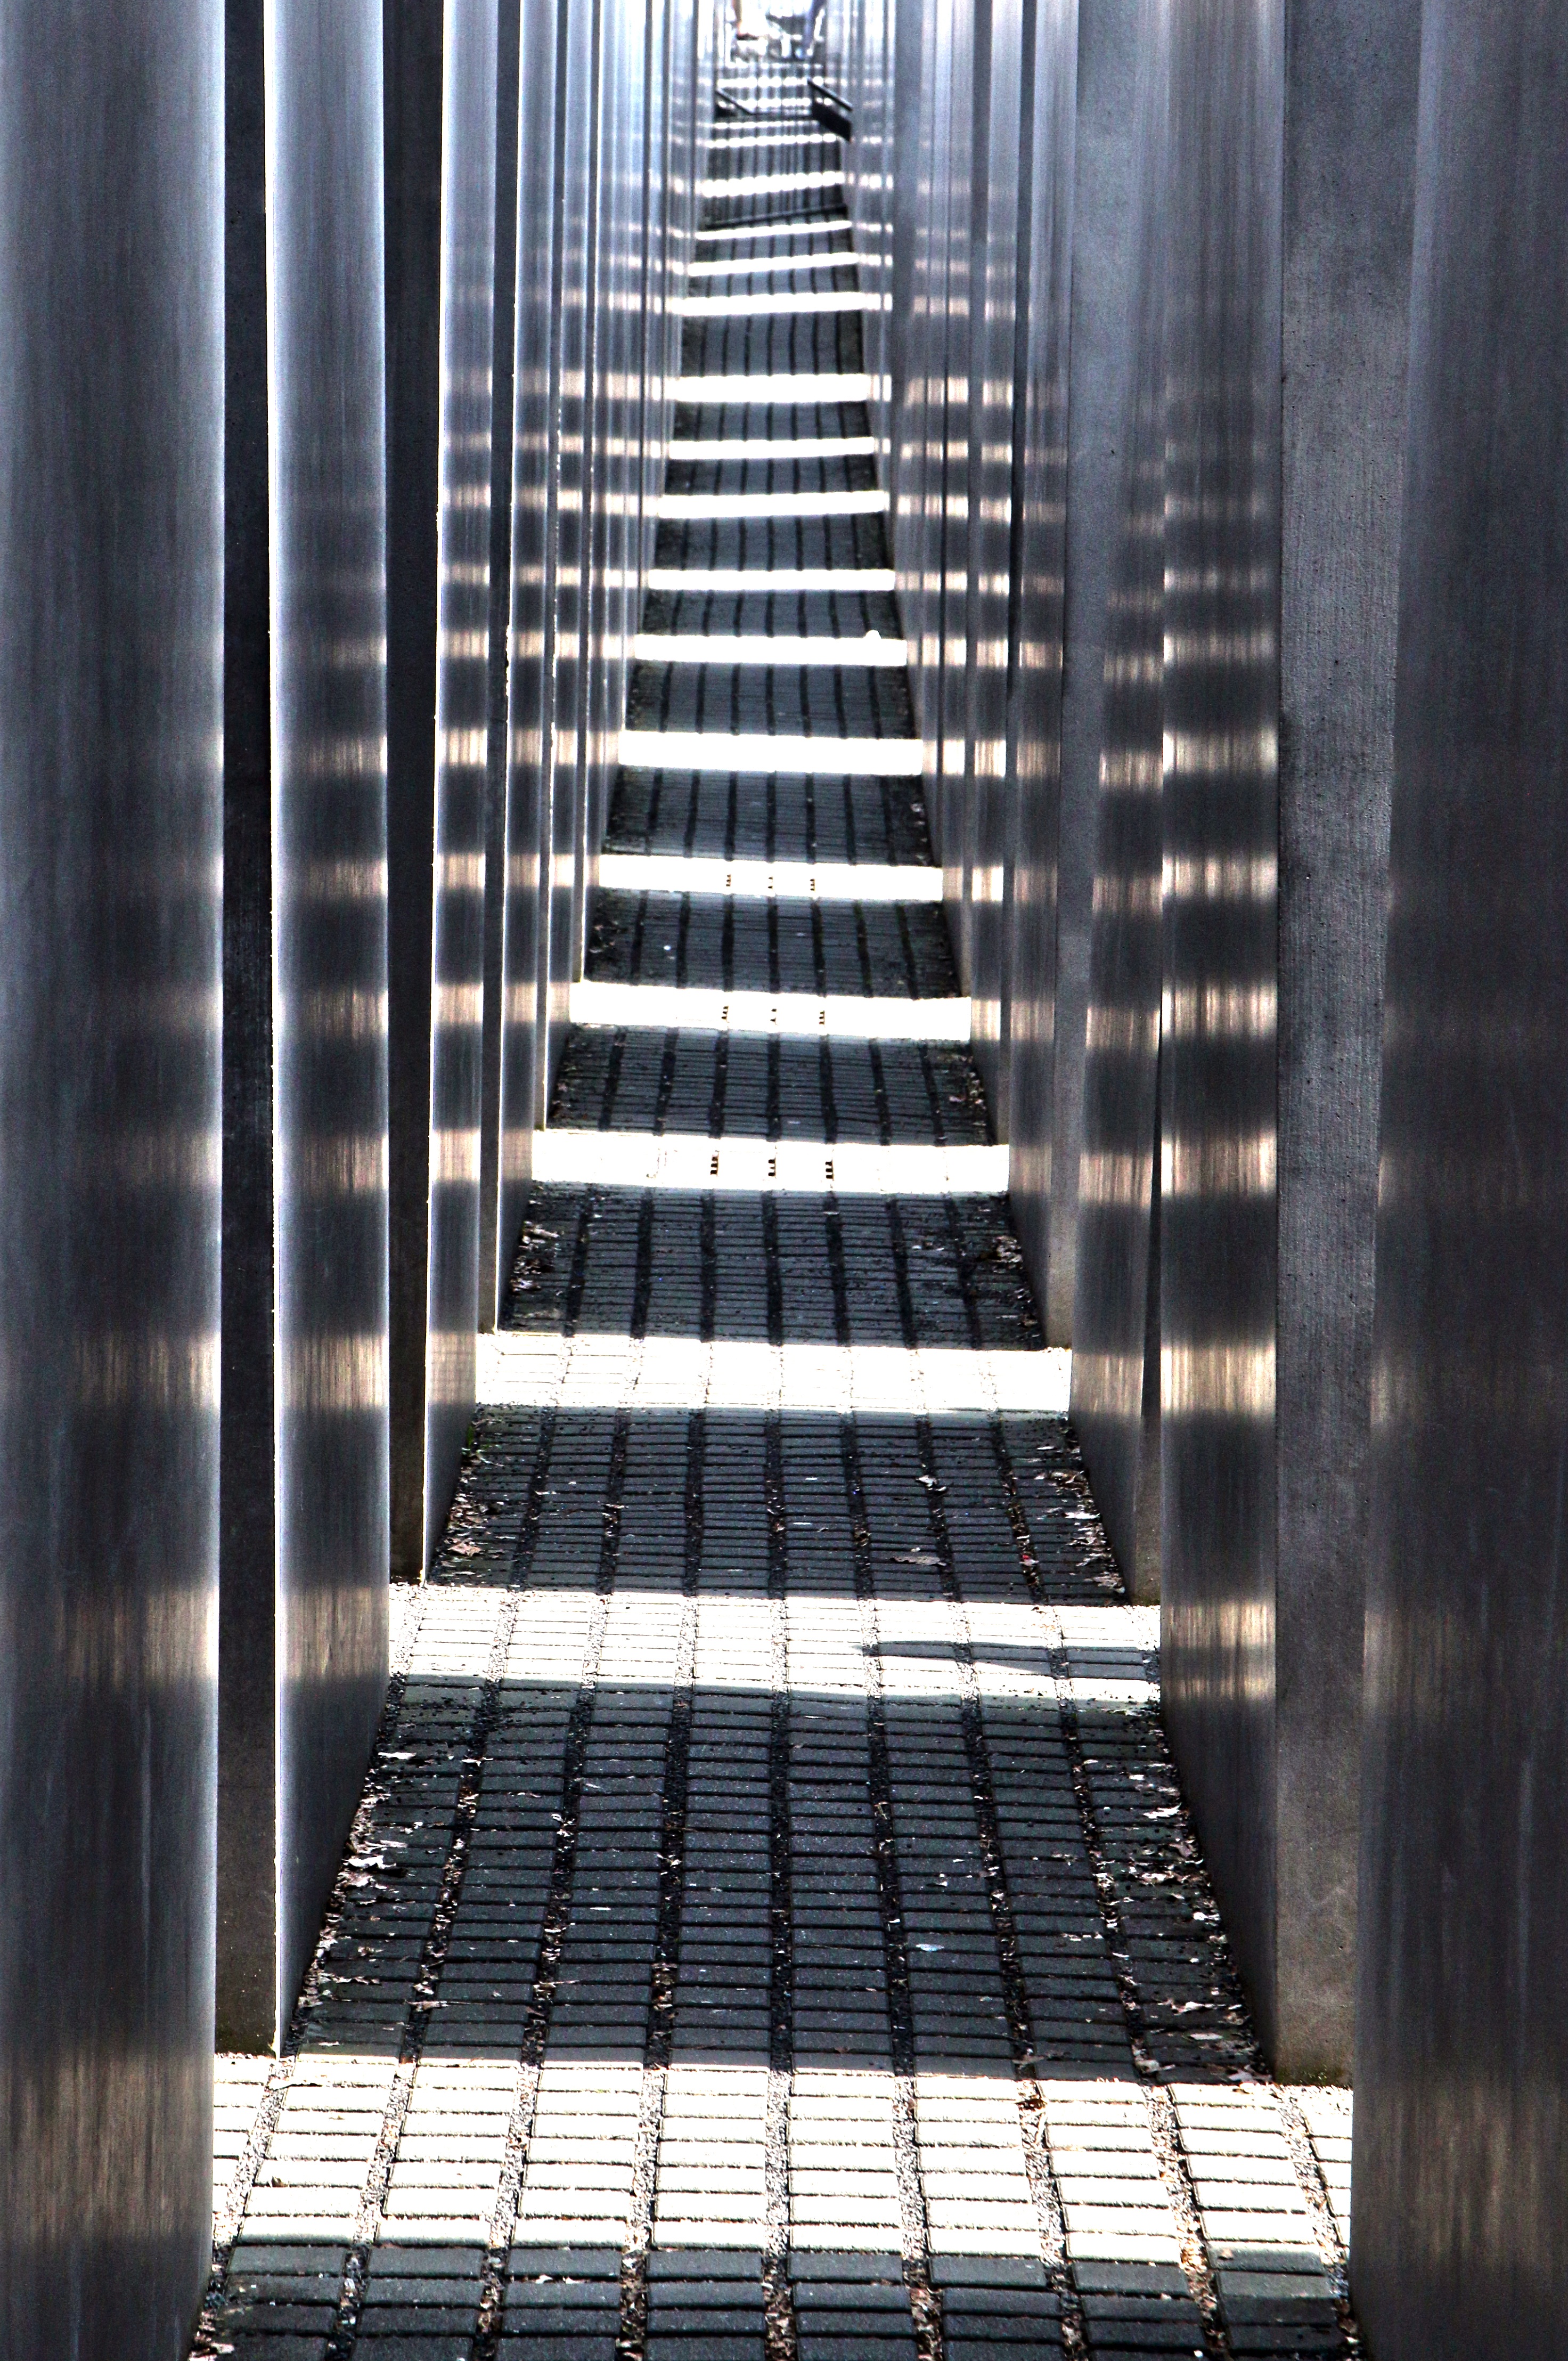
light, architecture, glass, atmosphere, skyscraper, monument, reflection, concrete, interior design, places of interest, capital, memorial, symmetry, berlin, holocaust, mood, holocaust memorial, jewish heritage, concrete blocks, stelae, steles, window covering